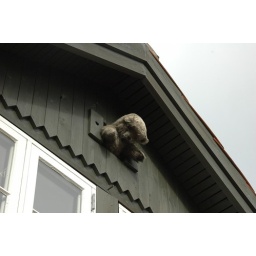
I have no idea why there is a stuffed bear crawling out of the hole in the house